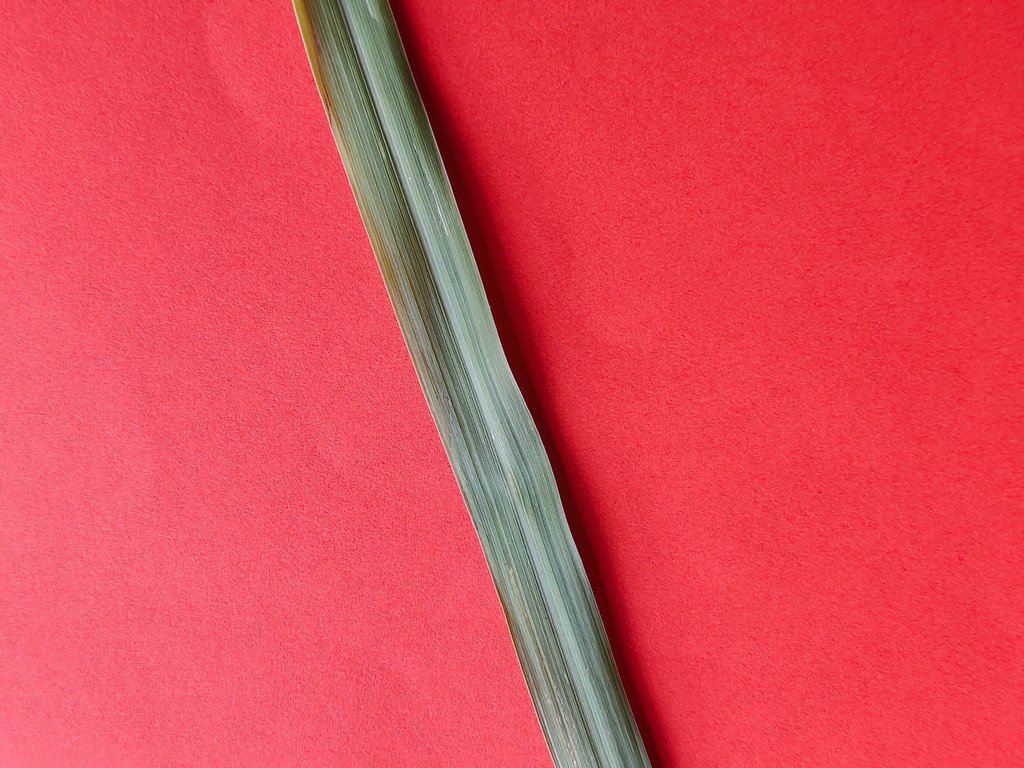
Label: Healthy